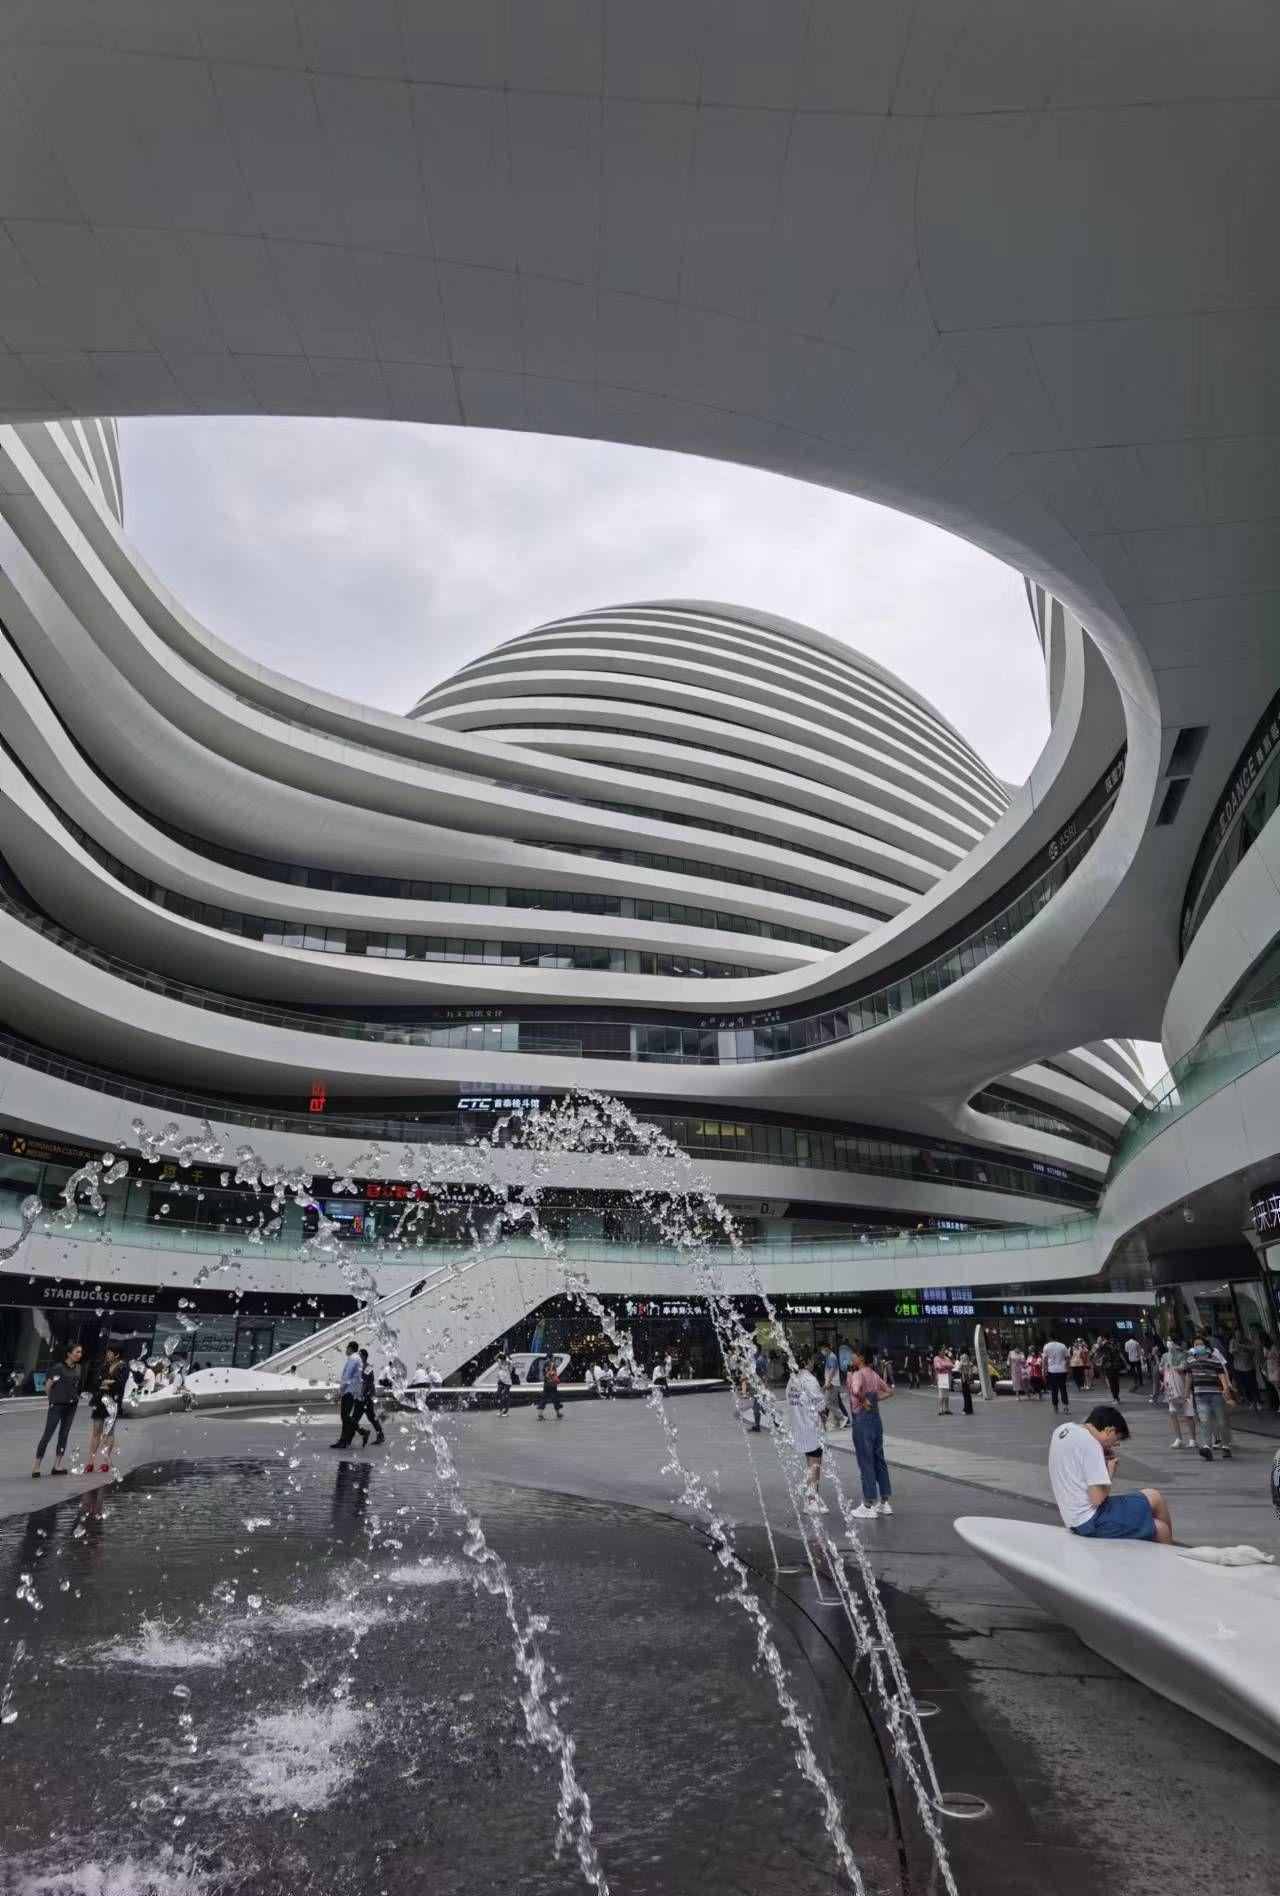
地标名称：银河SOHO购物中心
所在城市：北京市·朝阳区